Arctodus

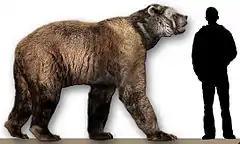

The premolars and first molars of "Arctodus pristinus" are relatively smaller and more widely spaced than those of "Arctodus simus". As with other tremarctines, the features of the dentition can be quite variable, particularly the M2 molar. An analysis of the Hunter-Schreger bands from the teeth of "A. pristinus" and "A. simus" demonstrated an evolutionary trend towards partially reinforced tooth enamel. This has been convergently evolved with giant pandas, agriotheriin bears, and "Hemicyon". The dentition of "A. simus" has been used as evidence of a predatory lifestyle- in particular the large canines, the high-crowned lower first molar, and the possible carnassial shear with the upper fourth premolar. However, the wearing of the molars to a relatively flat & blunt loph (suitable as a crushing platform as per modern omnivorous bears), small shear facet, and the flattened cusps across age ranges (unlike carnivores, which instead have carnassial shears) disagrees with this hypothesis.